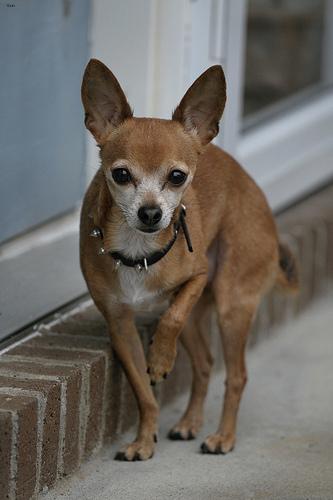
Breed: chihuahua